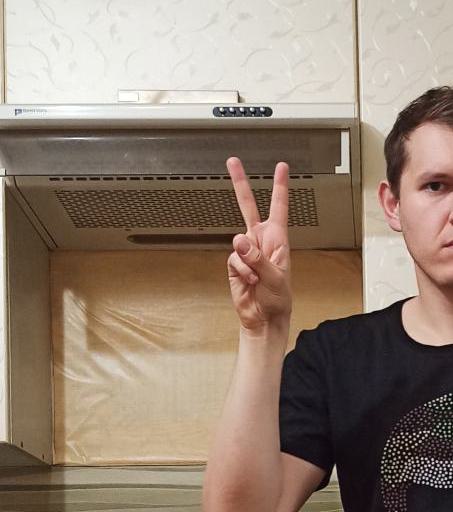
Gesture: peace